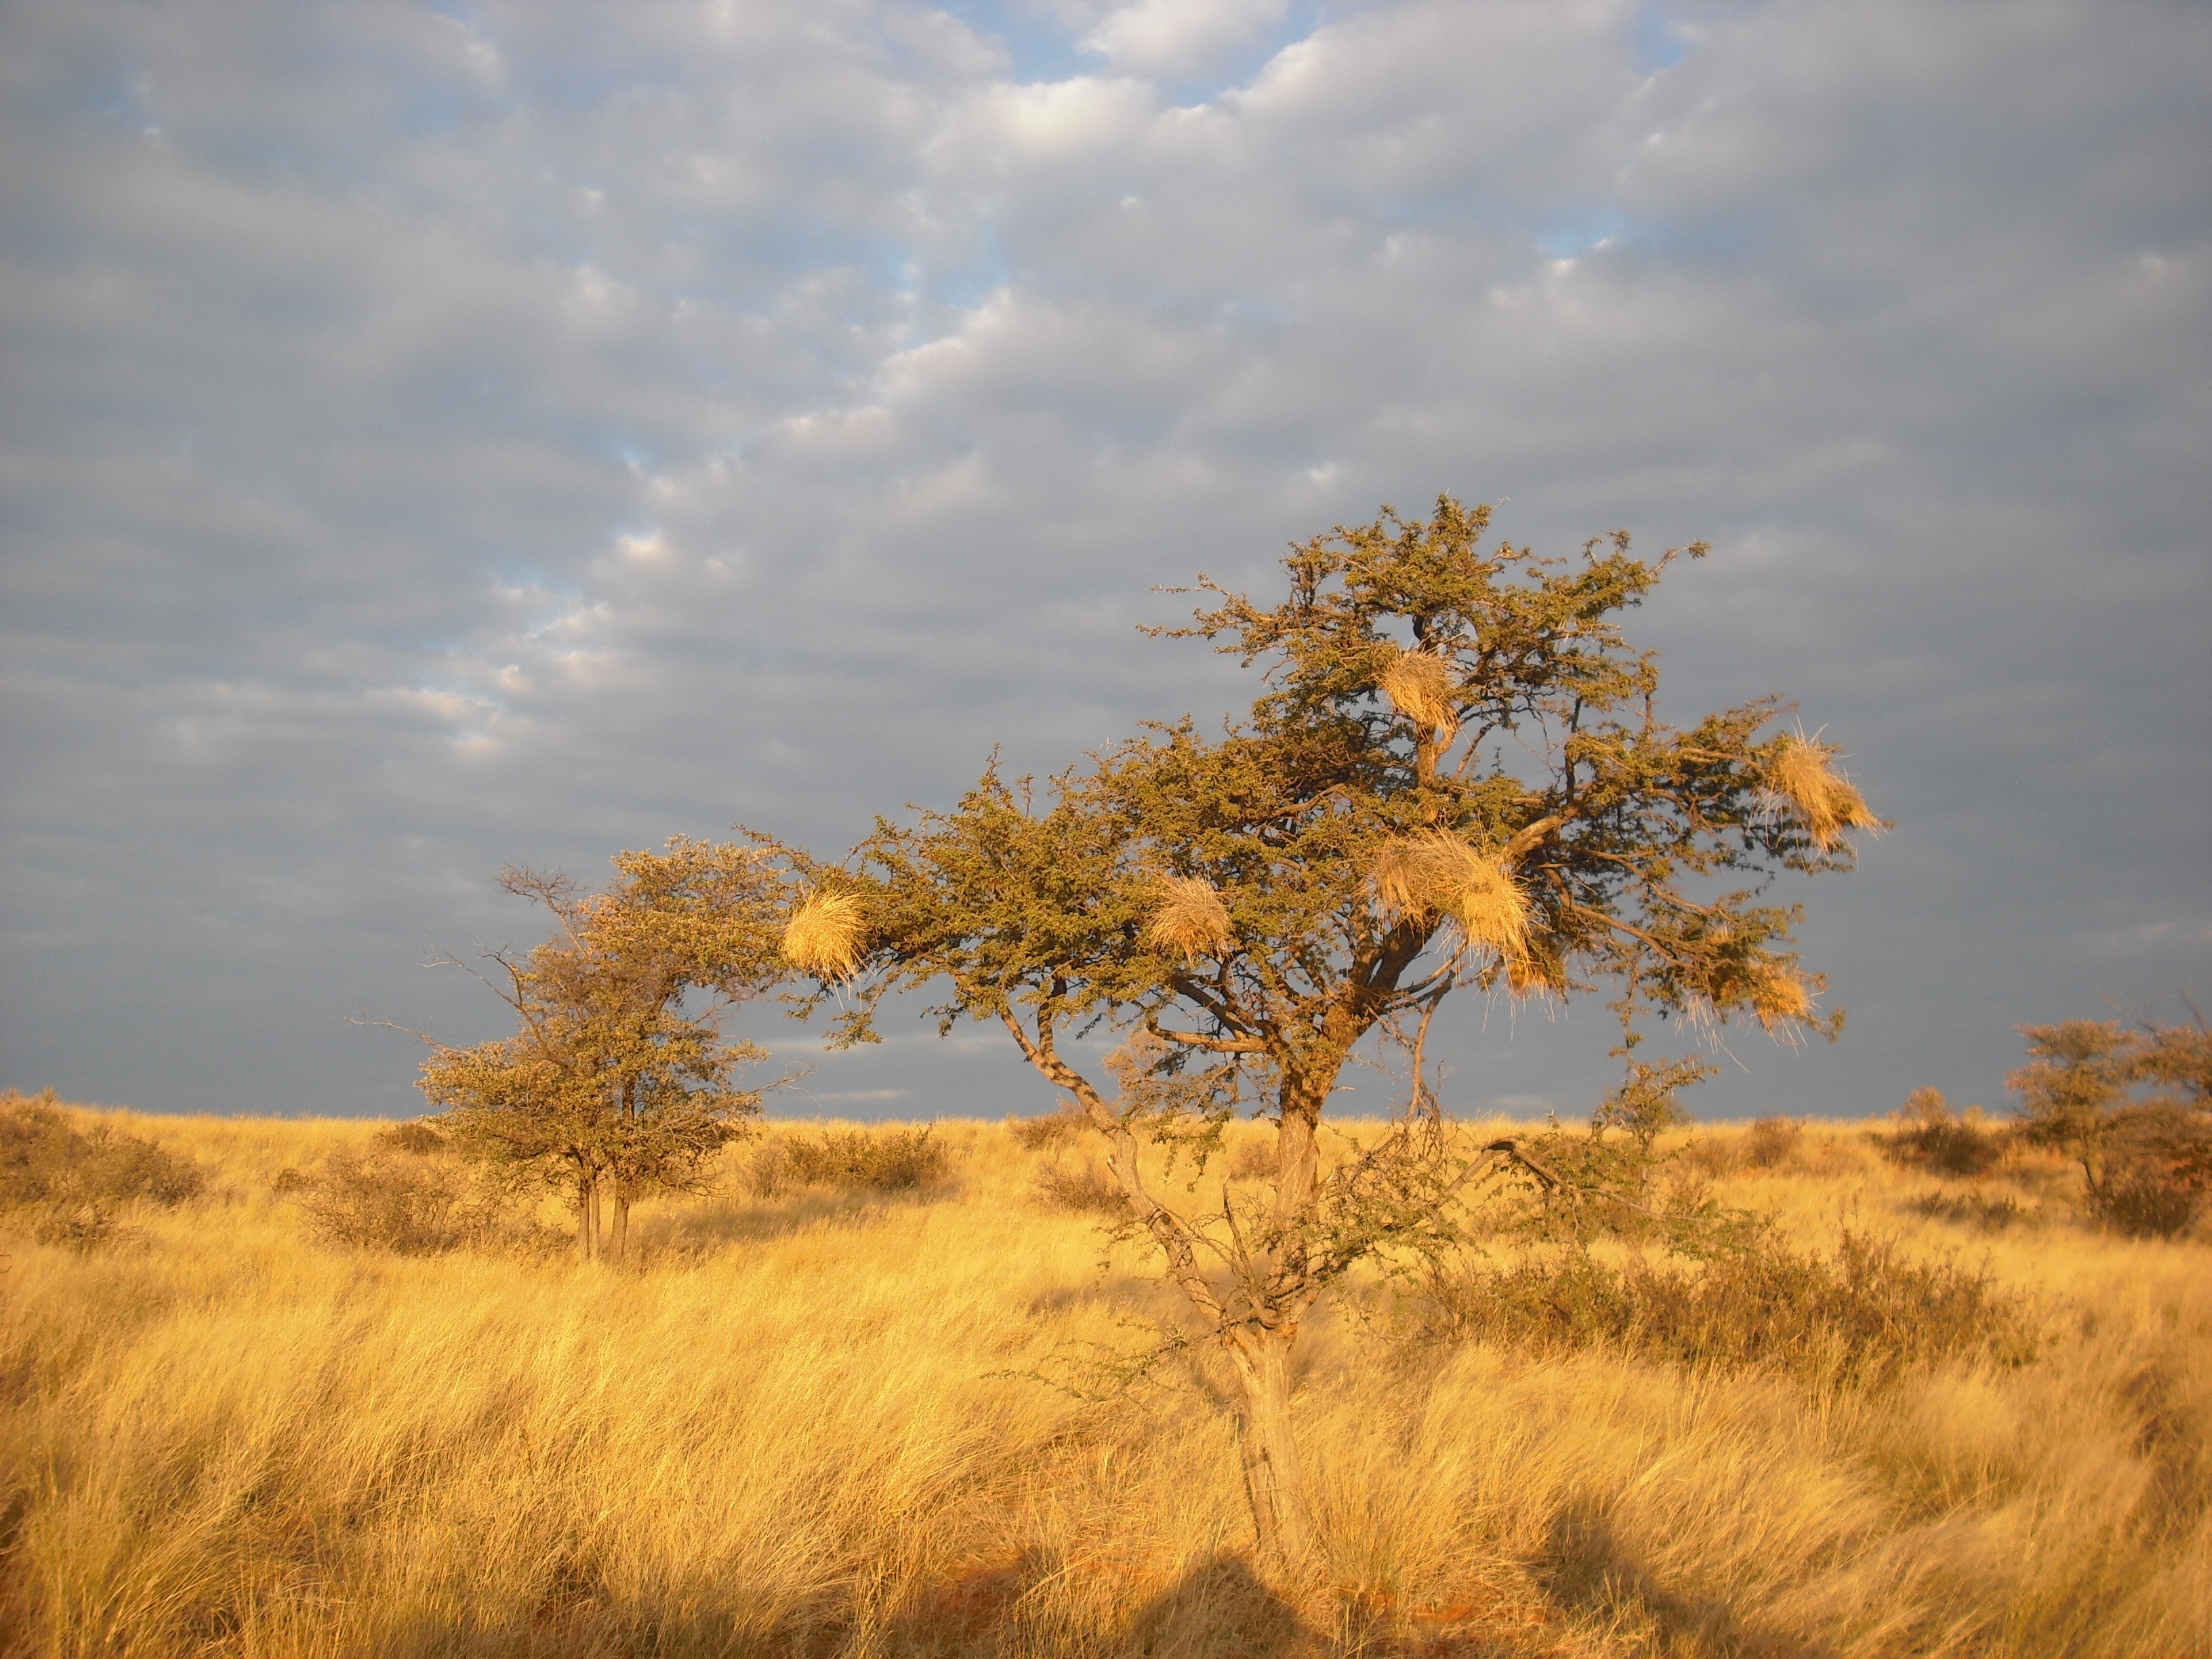
landscape, tree, nature, grass, horizon, wilderness, cloud, plant, sky, sunset, field, meadow, prairie, sunlight, morning, leaf, hill, flower, autumn, africa, season, savanna, plain, savannah, grassland, habitat, ecosystem, drought, steppe, rural area, natural environment, grass family, woody plant